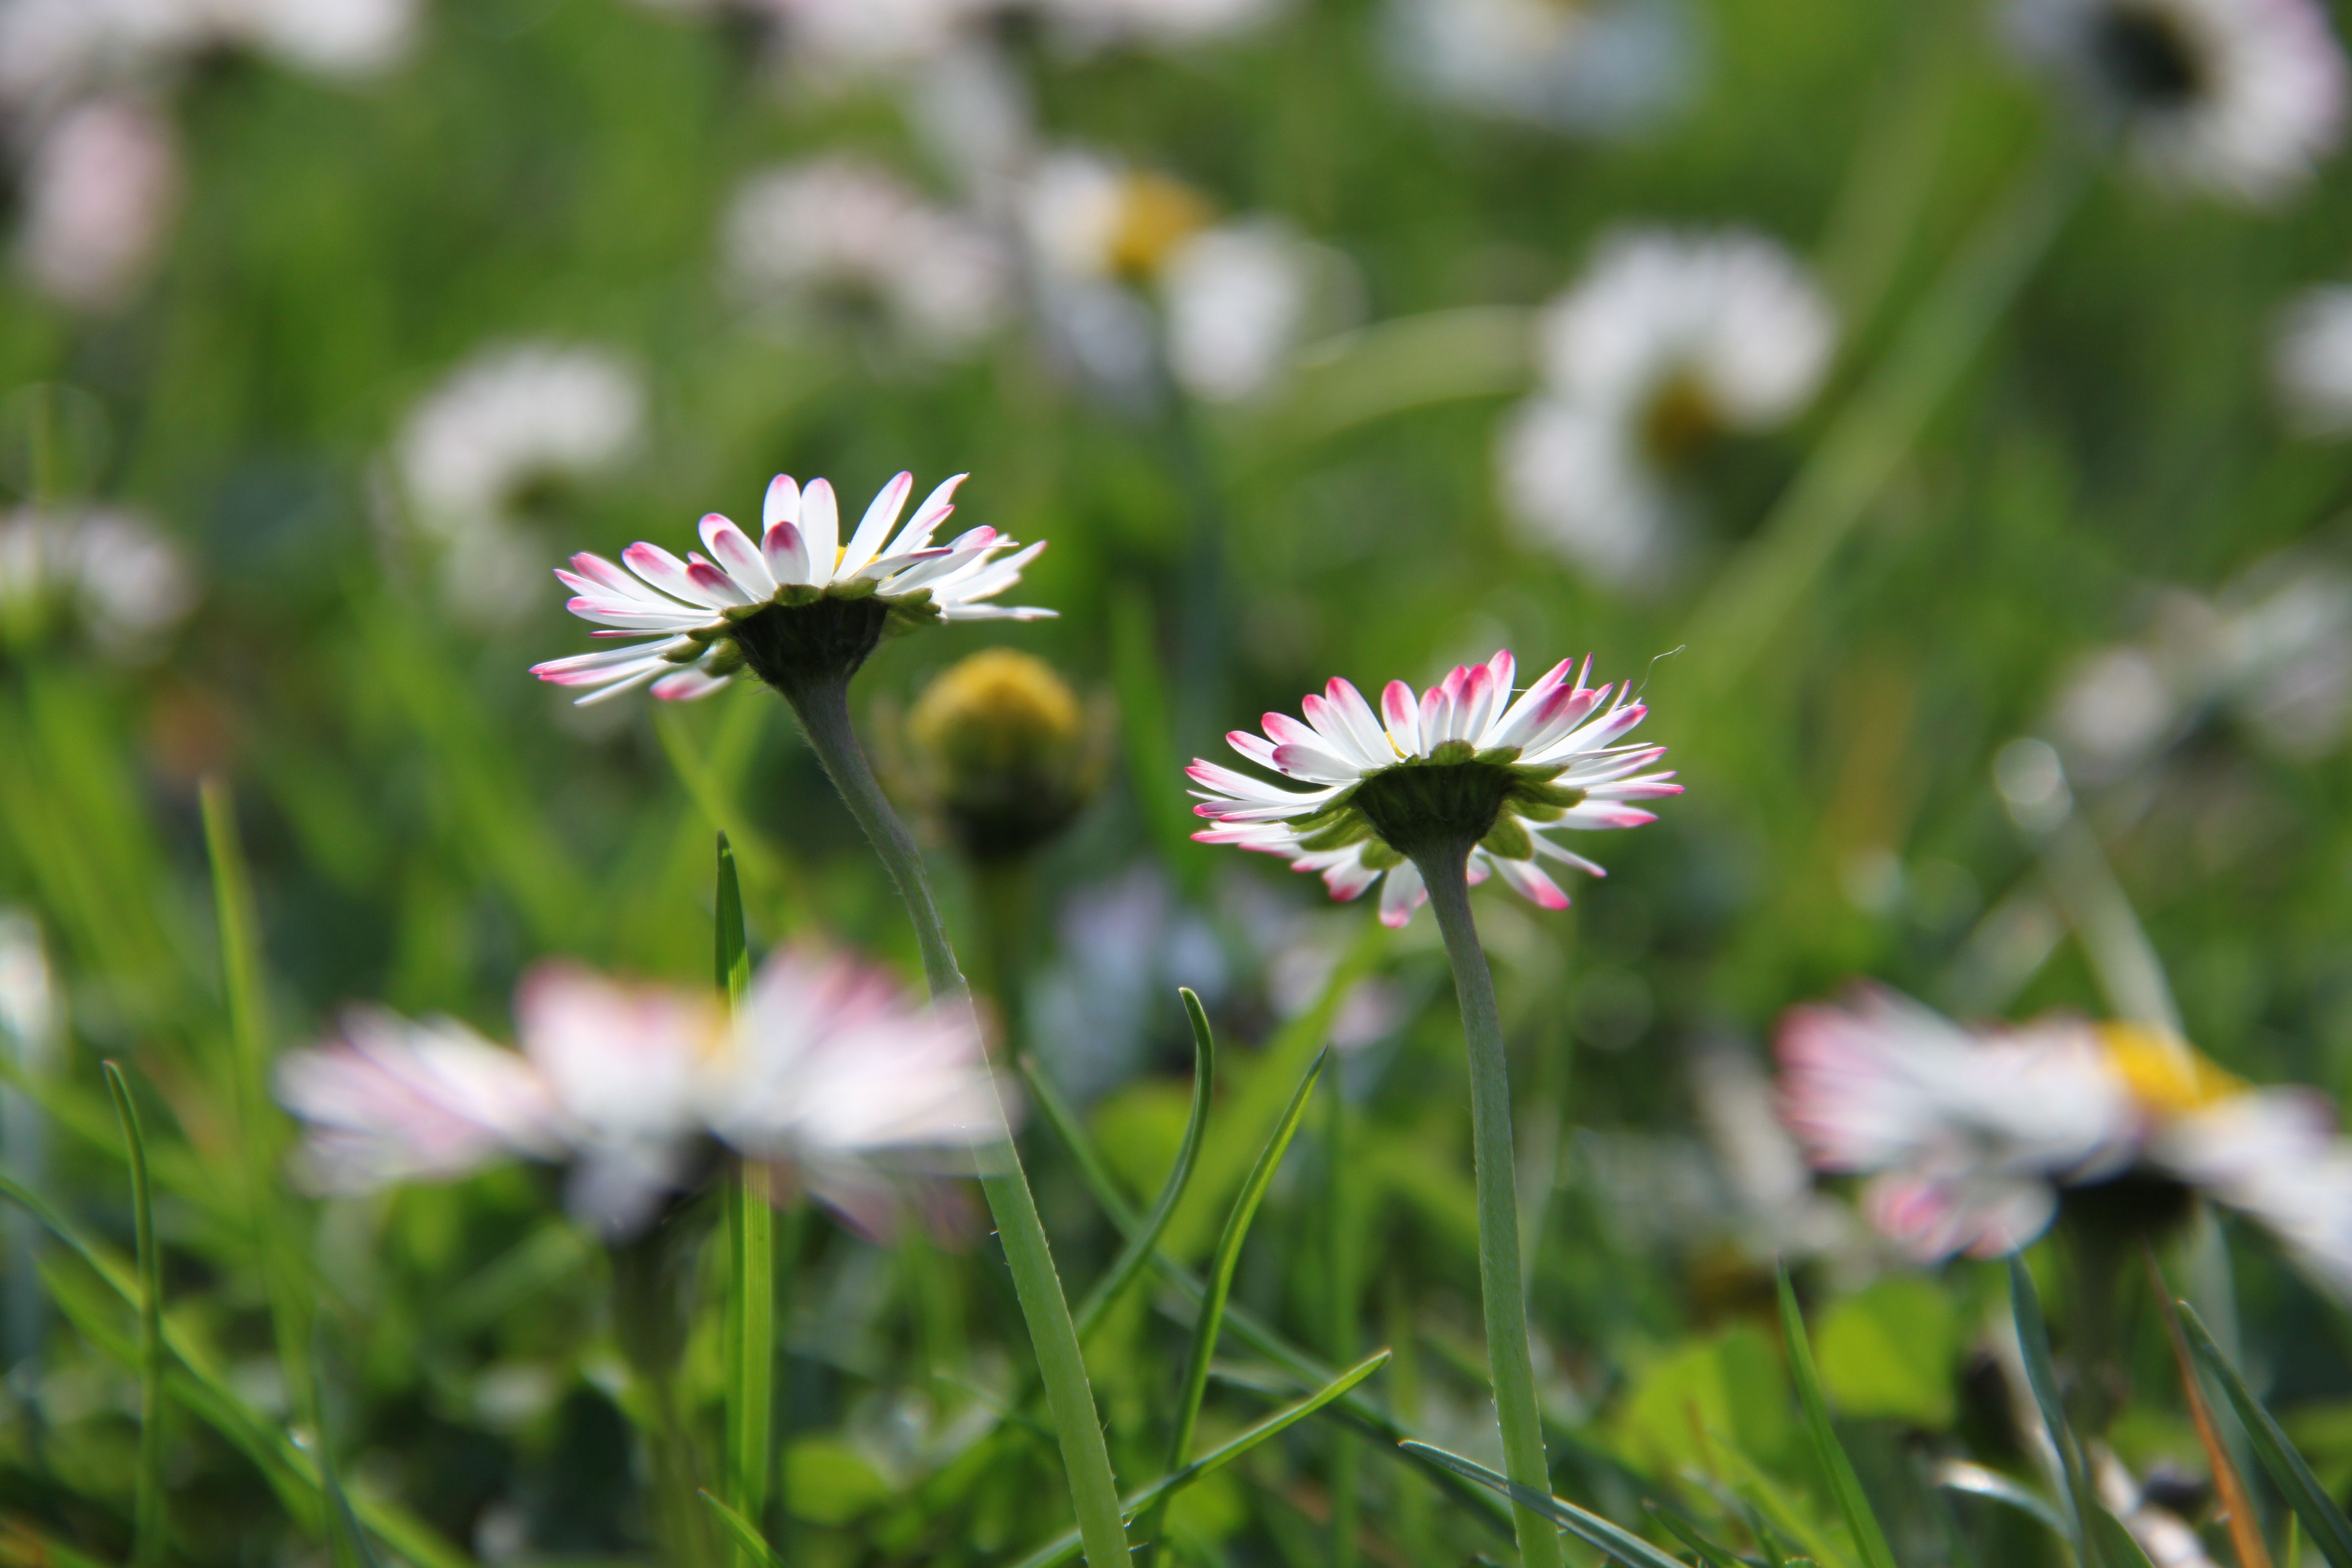
nature, grass, blossom, plant, white, field, meadow, prairie, flower, petal, bloom, daisy, spring, green, botany, close, flora, wildflower, flowers, flower meadow, macro photography, flowering plant, daisy family, oxeye daisy, annual plant, land plant, chamaemelum nobile, garden cosmos